General aviation in the United Kingdom

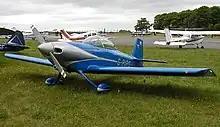
Van's Aircraft RV-4 amateur built aircraft

There are an estimated 27,000 civil aircraft registered in the UK, 96 per cent of which are engaged in GA activities. In 2005 the GA fleet comprised 9,000 fixed-wing aircraft, 4,100 microlights, 1,300 helicopters, 1,800 airships/balloons, 2,500 gliders and some 7,000 hang gliders. Estimates put the number of foreign-registered GA aircraft based in the UK at 900.